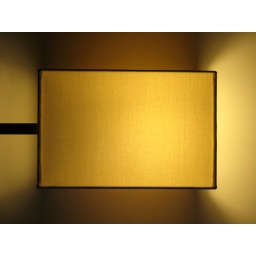
Playing with a desk lamp in many angle and composition, using PS A620 and available light (the lamp itself).